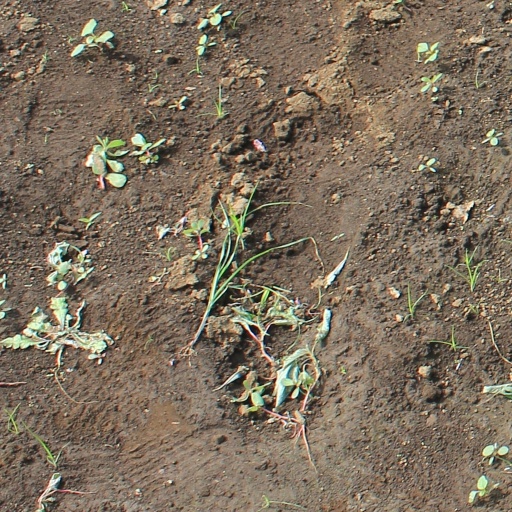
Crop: soybean